Copper in architecture

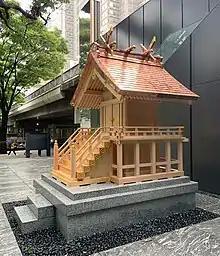
New copper roof of Shinto outdoor altar.

Galvanic corrosion is an electrochemical process whereby one metal corrodes preferentially to another when both metals are in electrical contact with each other in the presence of an electrolyte, such as moisture and salts. This is because the dissimilar metals have different electrode potentials. The potential difference between the dissimilar metals is the driving force for the accelerated attack on the metal with the lower galvanic number (i.e., the anode). Over time, the anode metal dissolves into the electrolyte.